Cleavon Little

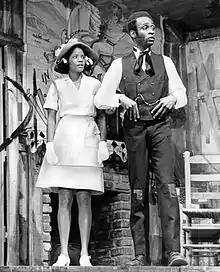
Melba Moore and Little in the Broadway musical "Purlie" (1970)

Little made his professional debut in February 1967, appearing off-Broadway at the Village Gate as the Muslim Witch in the original production of Barbara Garson's "MacBird". This was followed by the role of Foxtrot in the original production of Bruce Jay Friedman's long-running play "Scuba Duba" which premiered in October 1967. While portraying Foxtrot at night, he portrayed Hamlet during the days at schools and parks on behalf of the New York Shakespeare Festival.